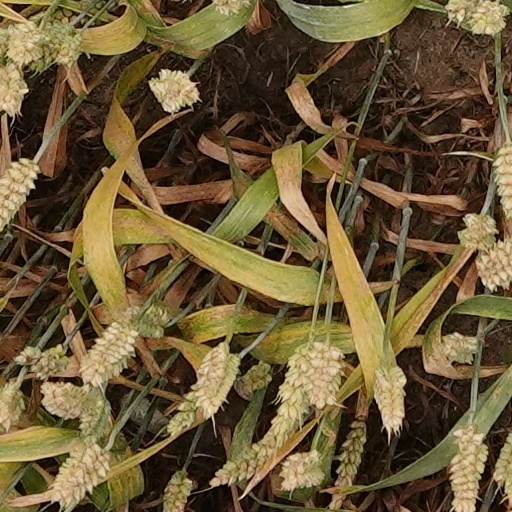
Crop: wheat